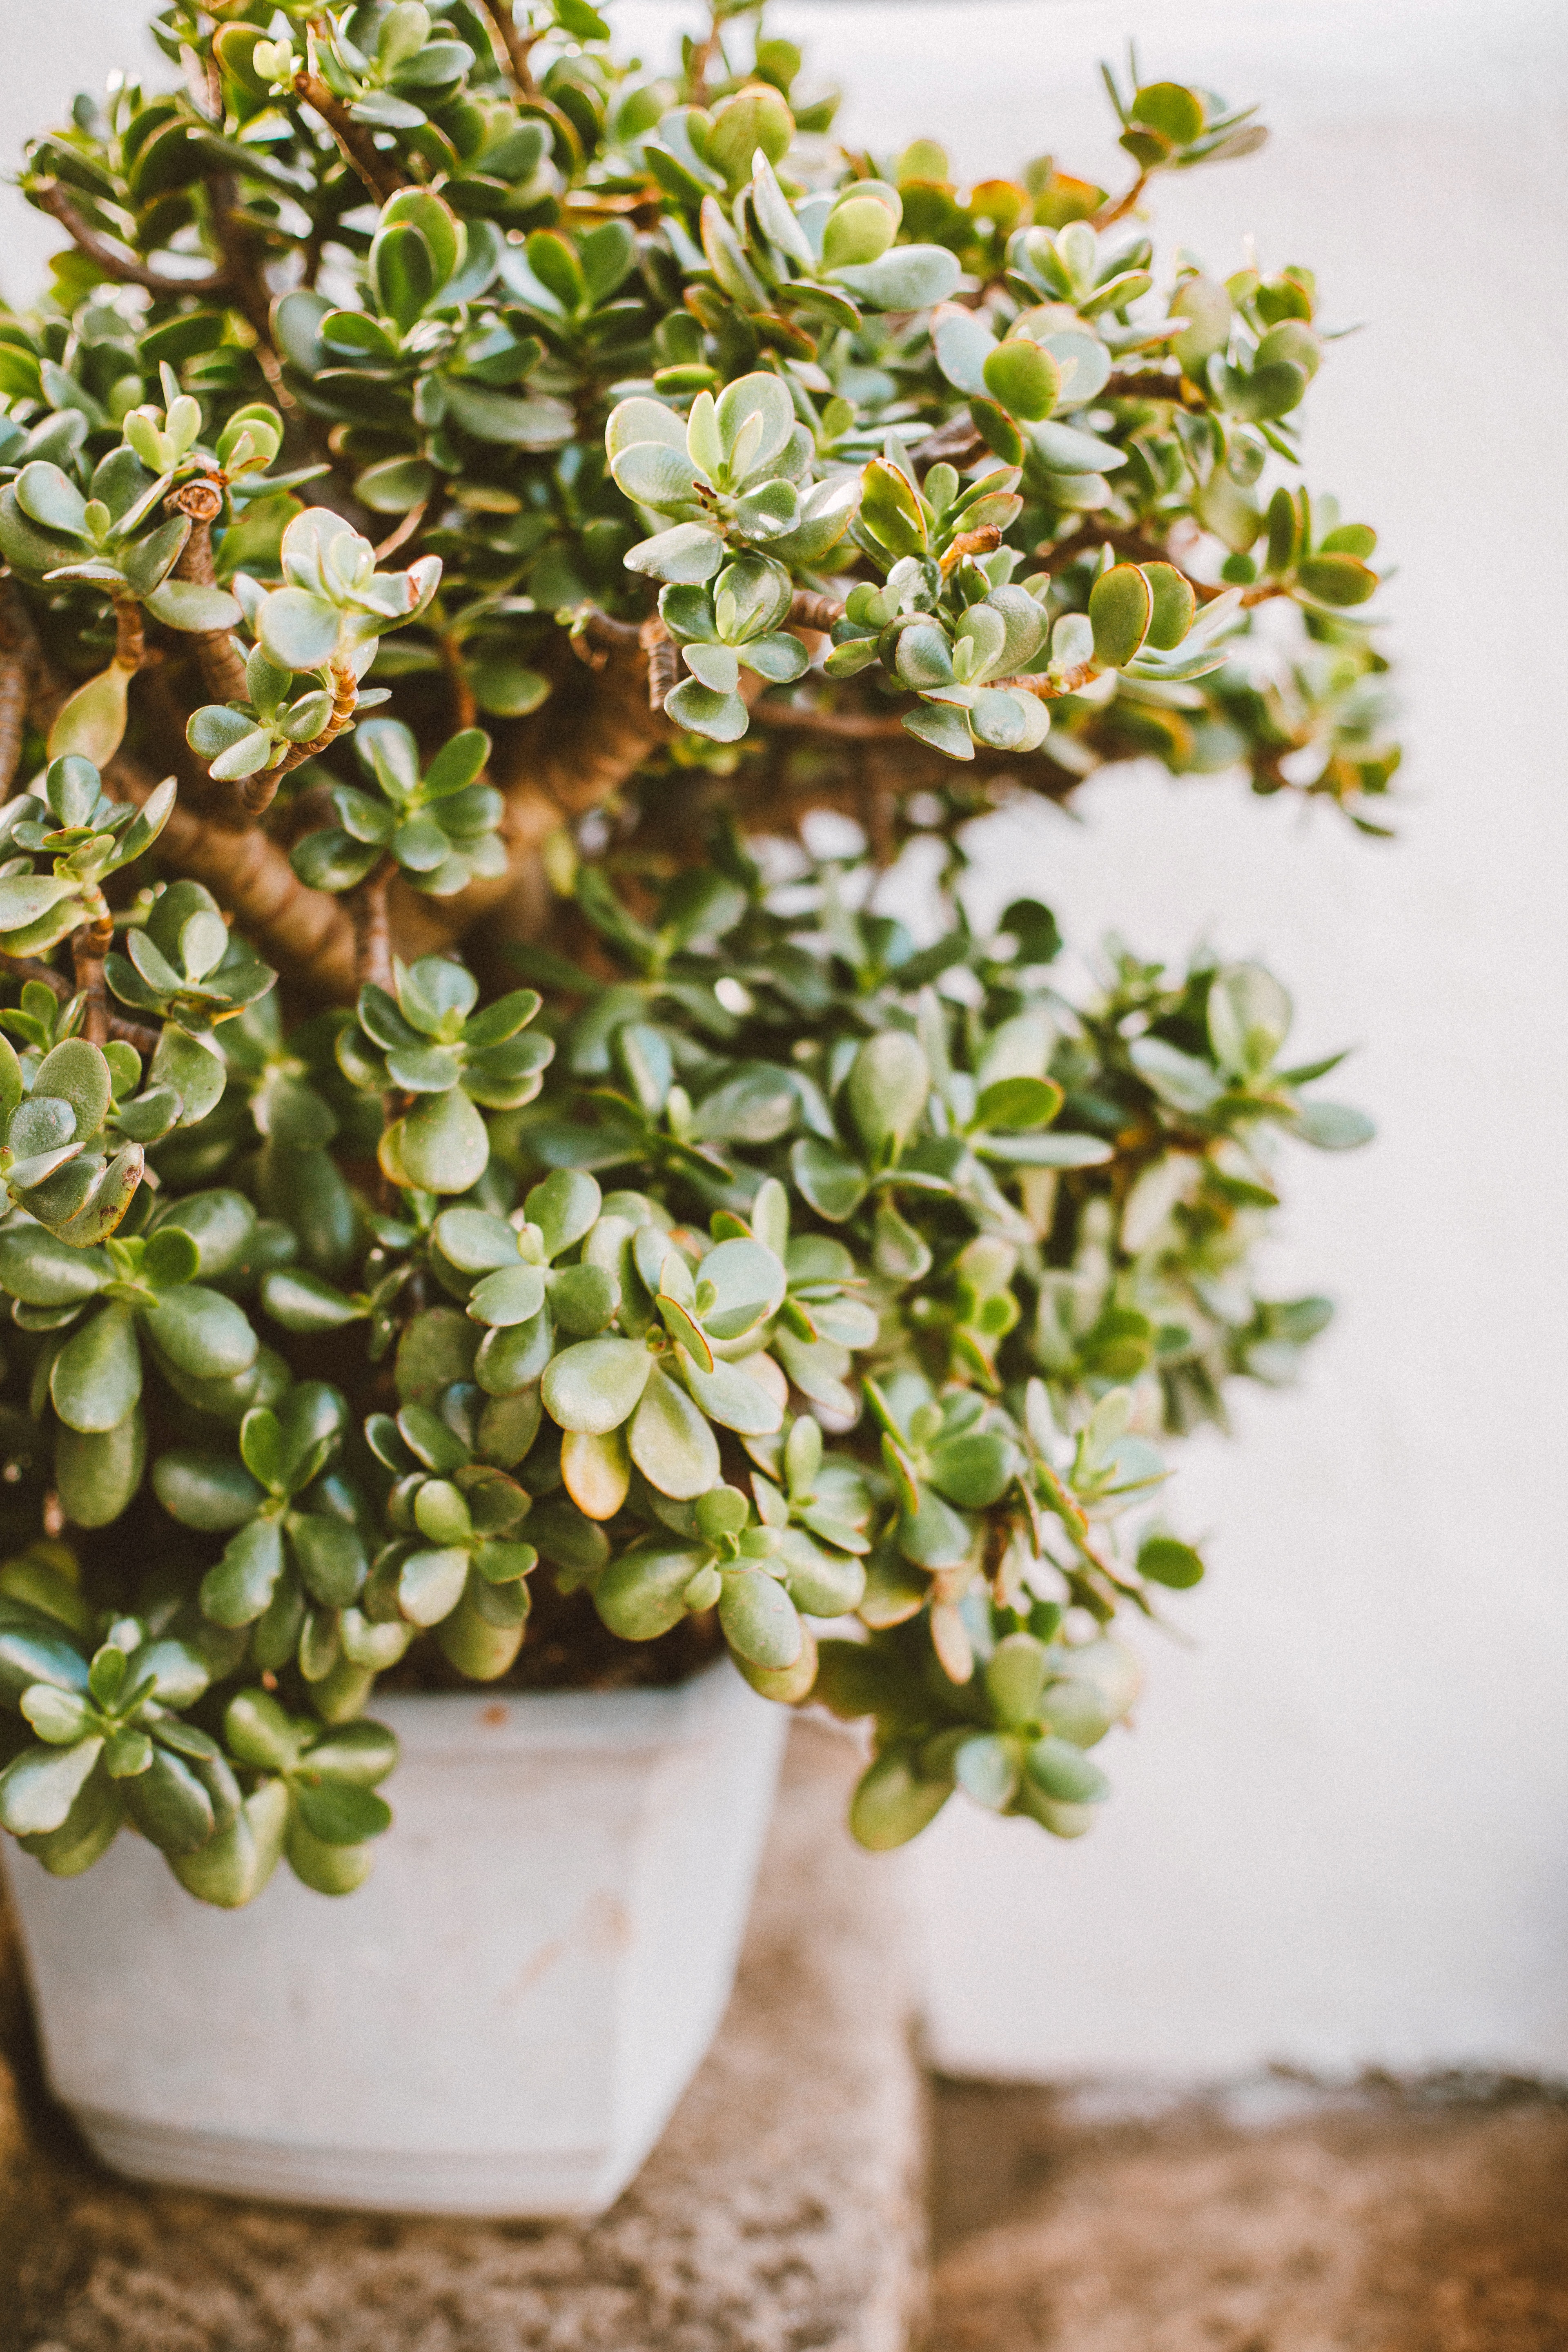
plant, flowerpot, flower, herb, shrub